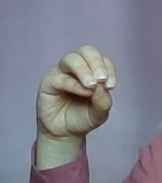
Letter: ha